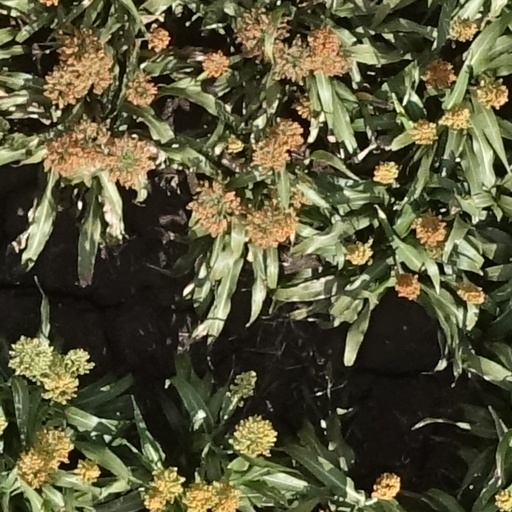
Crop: sorghum